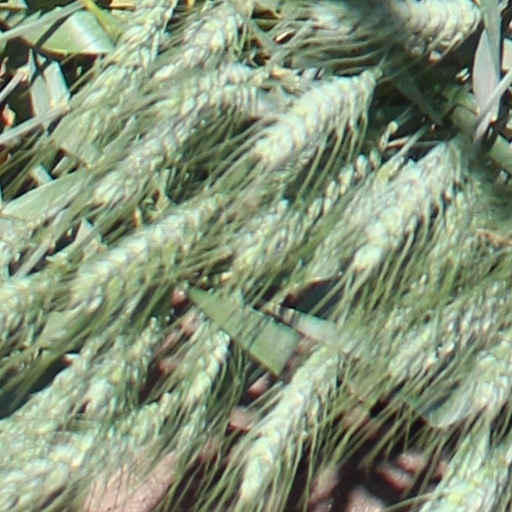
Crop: wheat